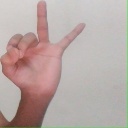
अक्षर: ण